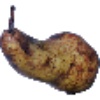
Label: Pear Abate 1